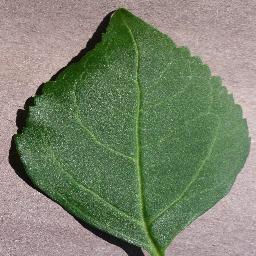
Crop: cherry
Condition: (including_sour)_healthy